Nicky Maynard

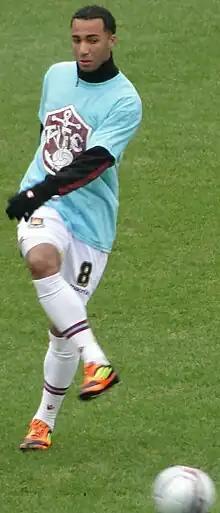
Maynard warming up for West Ham United in 2012

Nicholas David Maynard (born 11 December 1986) is an English former professional footballer who played as a striker.